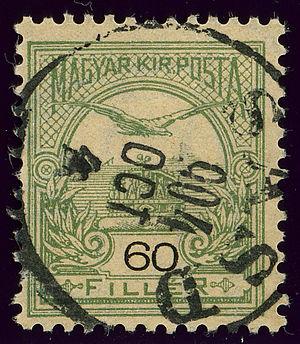
Sásd est une localité hongroise, ayant le rang de ville dans le comitat de Baranya. Chef-lieu de la micro-région de Sásd, elle se situe entre Pécs et Kaposvár.